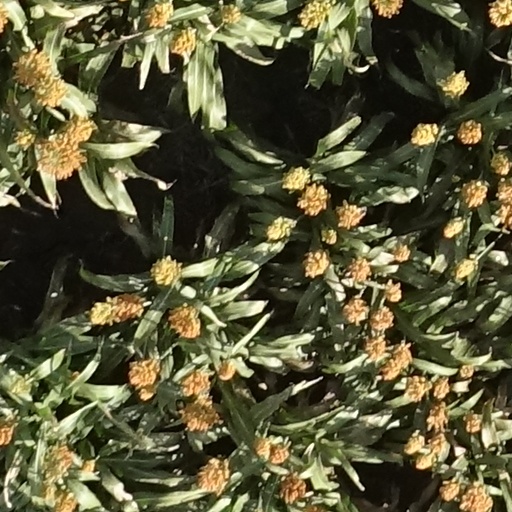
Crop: sorghum